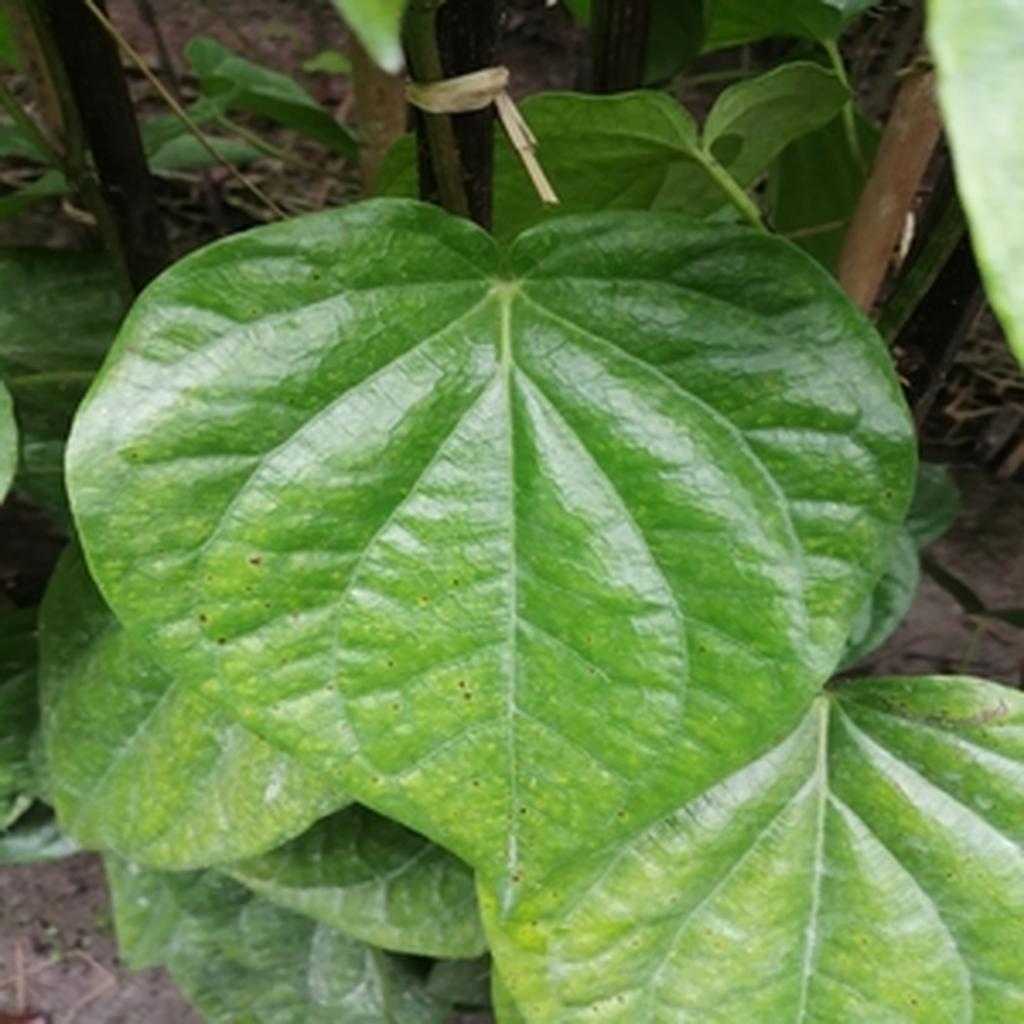
Label: Leaf_Spot